The Gurdies, Victoria

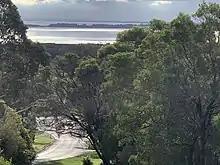
The Gurdies looking towards the Bass Highway turnoff

The first record of people staying in 'The Gurdies' was recorded on 22 April 1844. When the Chief Protector George Augustus Robinson (1791-1866) accompanied by the Protector of the Melbourne District Mr William Thomas (Australian settler) (1794–1867) and their government party, consisting of one dray, a fine team of eight bullocks, six native police, under Sergeant Wyndrige, with three white men camped at the Hurdy Gurdy Creek (native name Barbin Bullook).